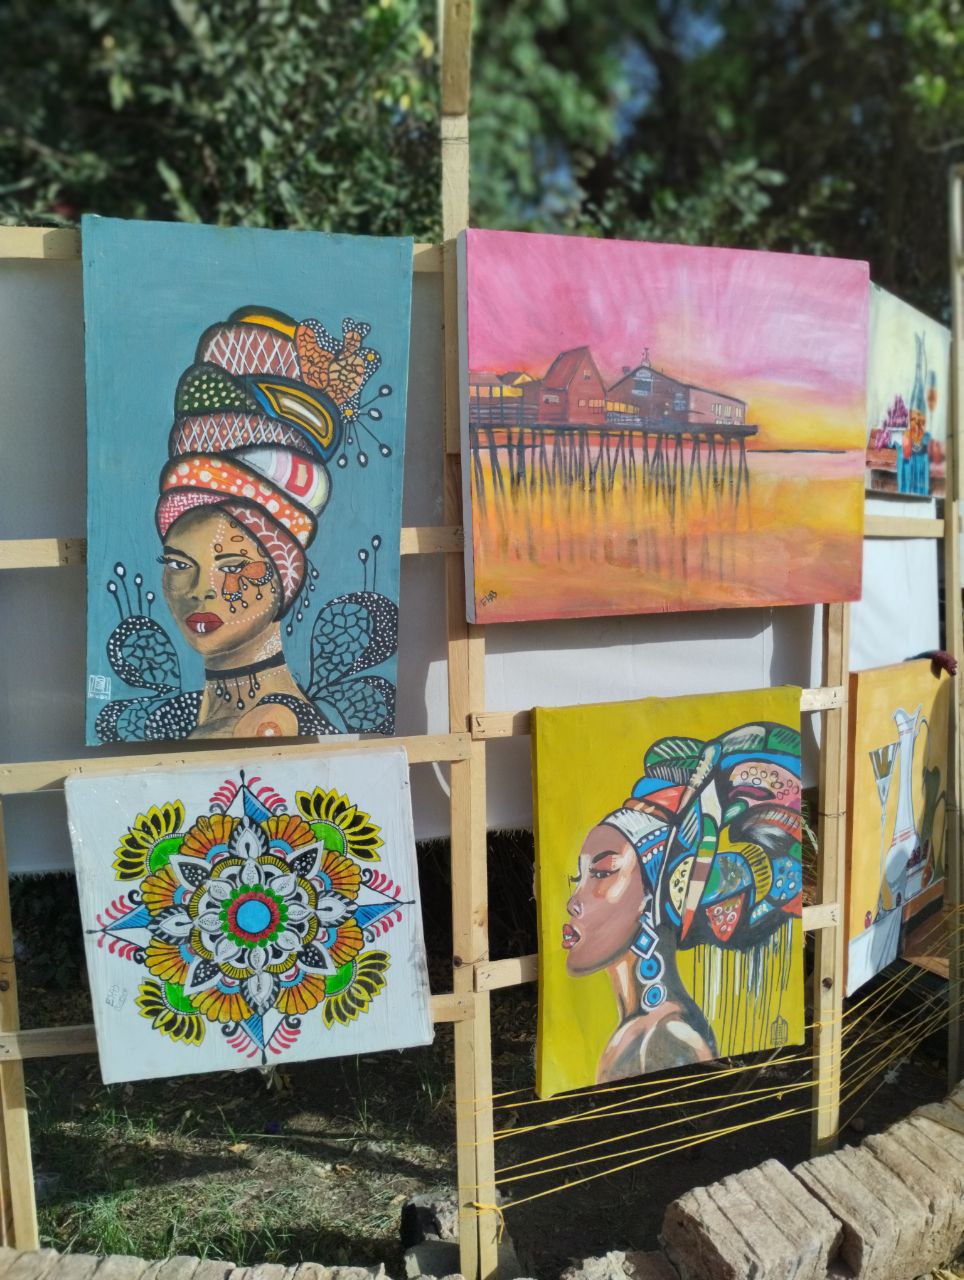
الوصف بالفصحى: لوحات فنية  مختلفة
الوصف بالعامية السودانية: لوحات فنية مختلفة
التصنيف: Local Culture & Objects